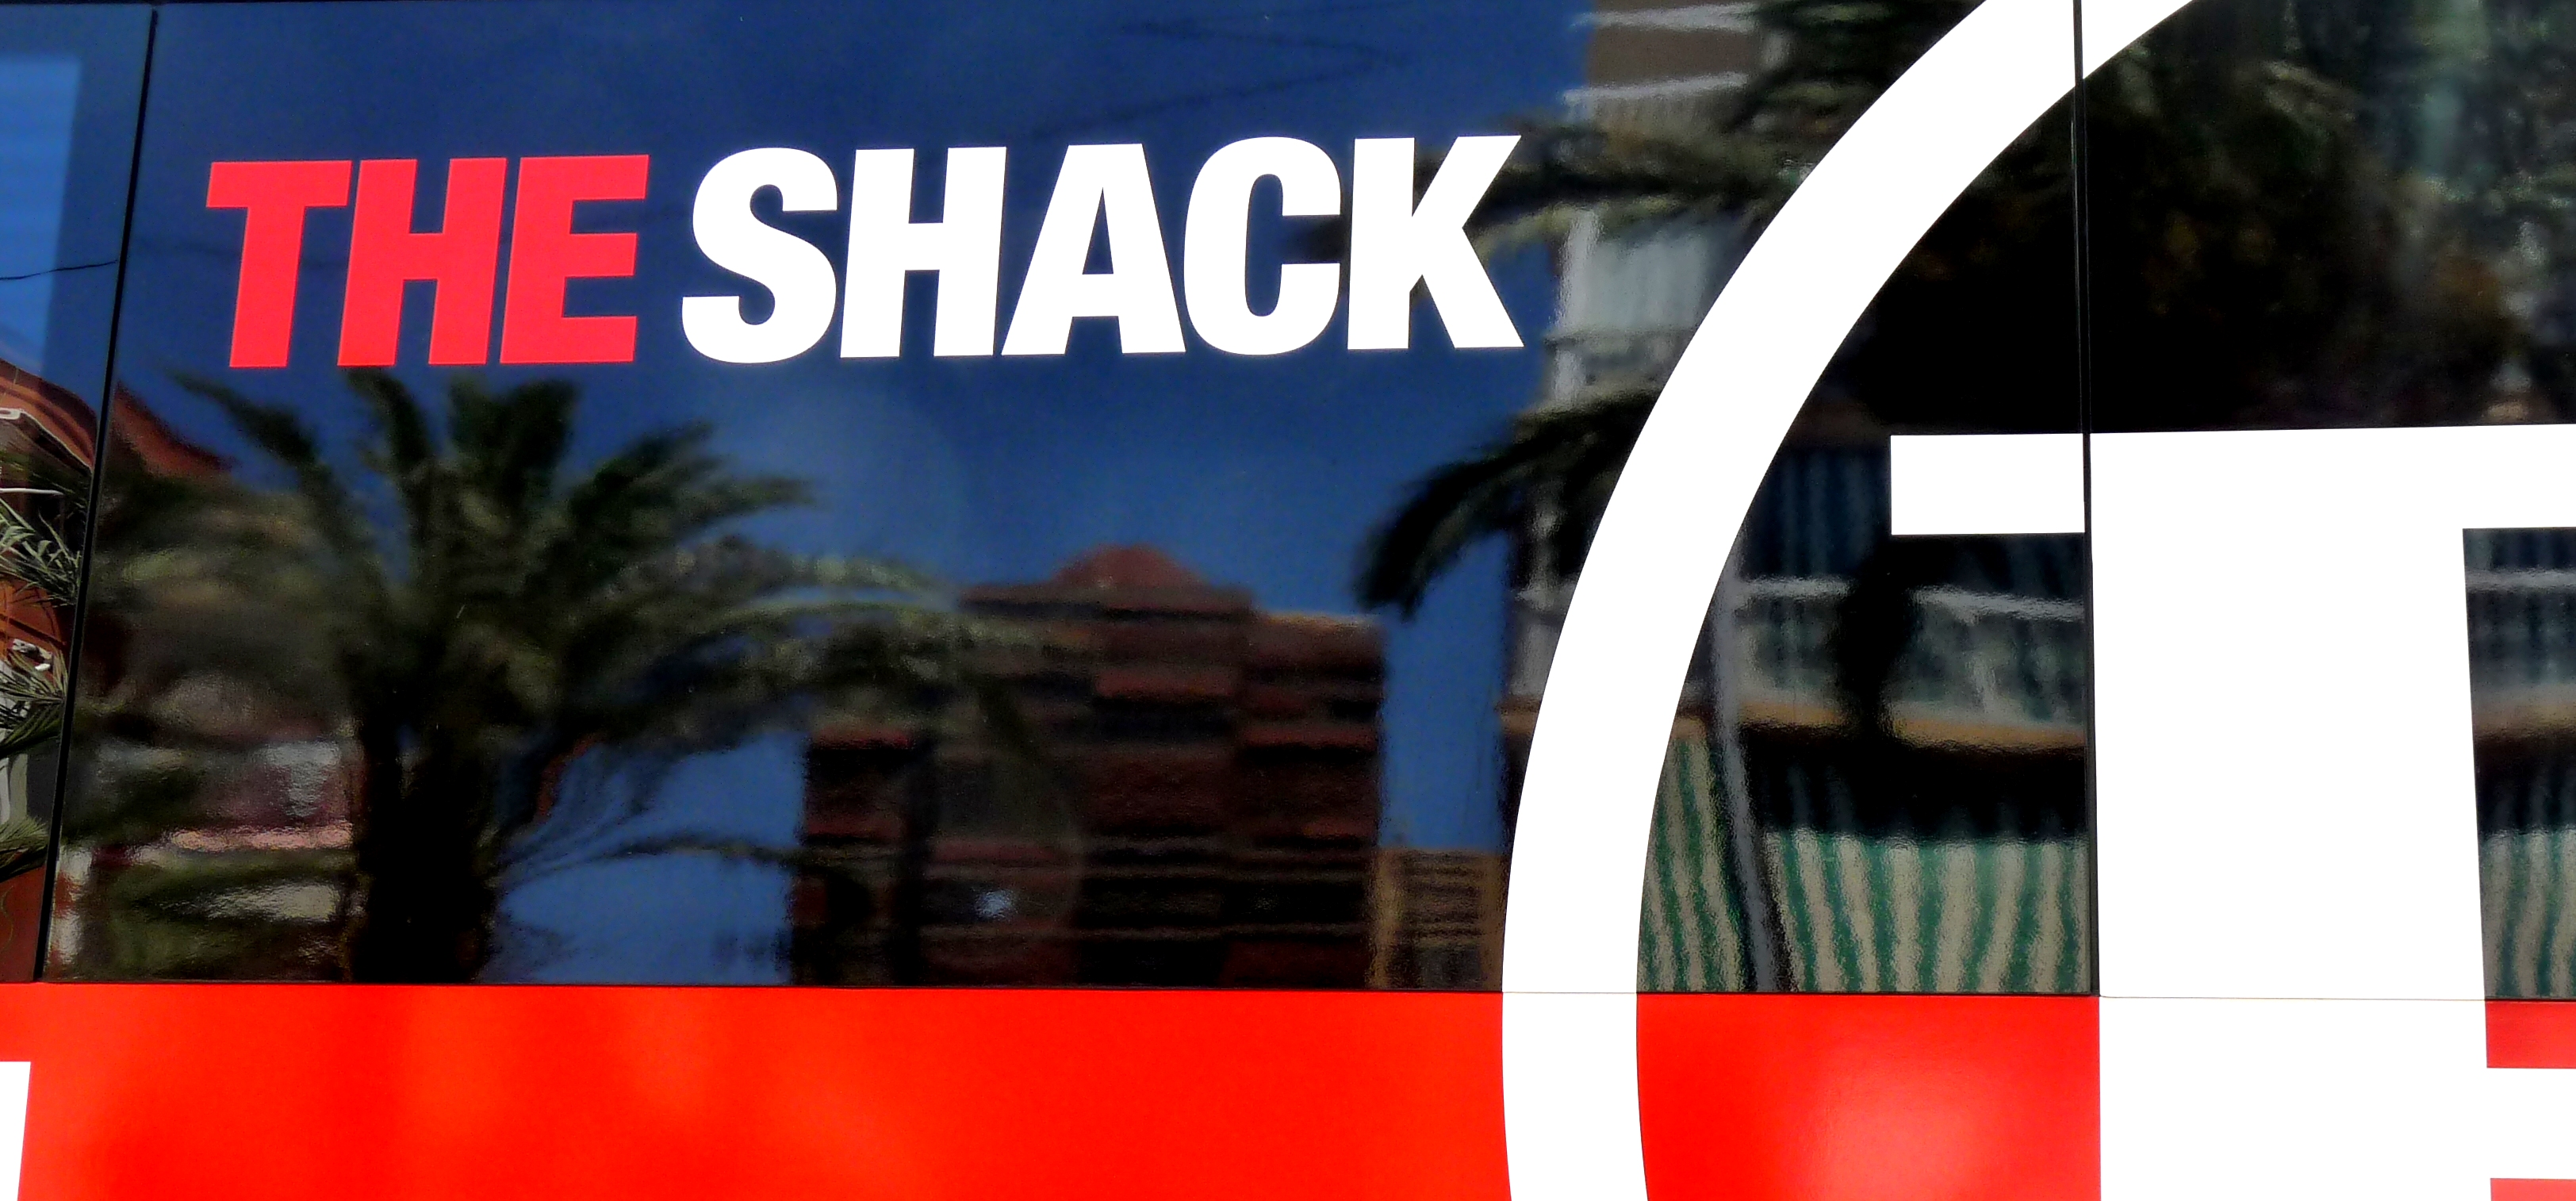
sunset, advertising, trek, brand, colour, cycling, spain, bikes, presentation, benidorm, screenshot, torrevieja, vuelta, radioshack